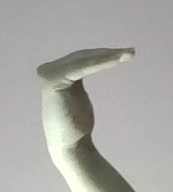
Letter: haa